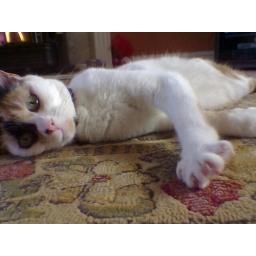
This is what I was greeted with when I got home - the cutest, but stupidest, cat in the whole world.